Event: Nepal Earthquake
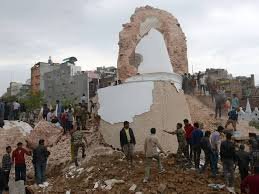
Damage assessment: damage